Sir Francis Throckmorton, 2nd Baronet

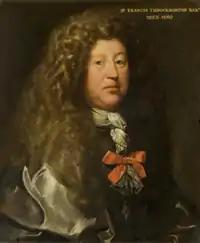
"Sir Francis Throckmorton, Bart. Died 1680". School of Sir Peter Lely (1618–1680), on the staircase at Coughton Court, Warwickshire. Throckmorton Collection, Coughton Court, now owned by the National Trust, NTPL ref: 153572

Sir Francis Throckmorton, 2nd Baronet (1641–1680), of Coughton Court, Warwickshire and Weston Underwood, Buckinghamshire, was a member of a prominent English family of Roman Catholic dissenters.